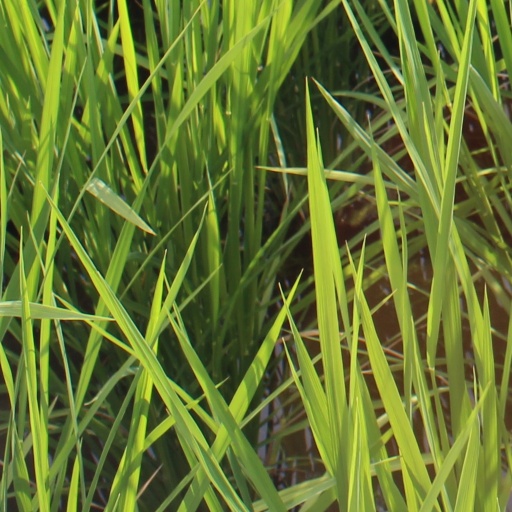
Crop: rice